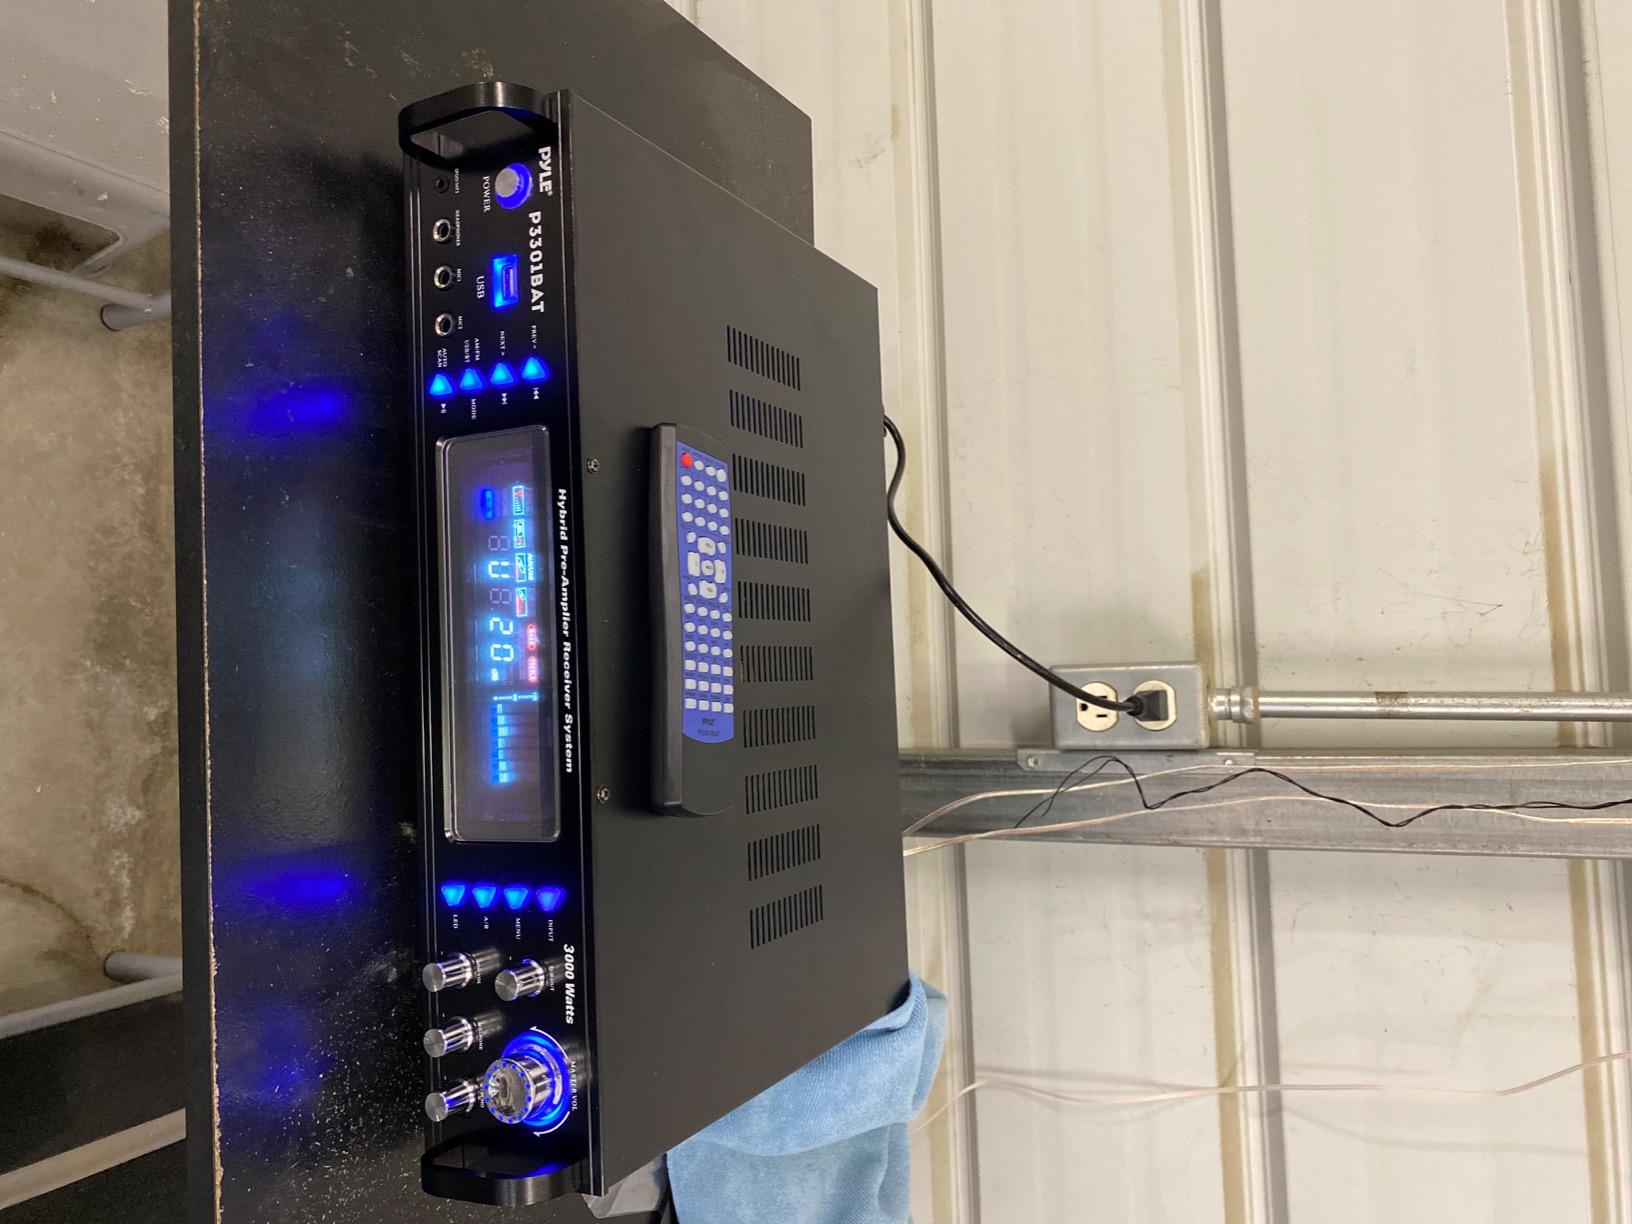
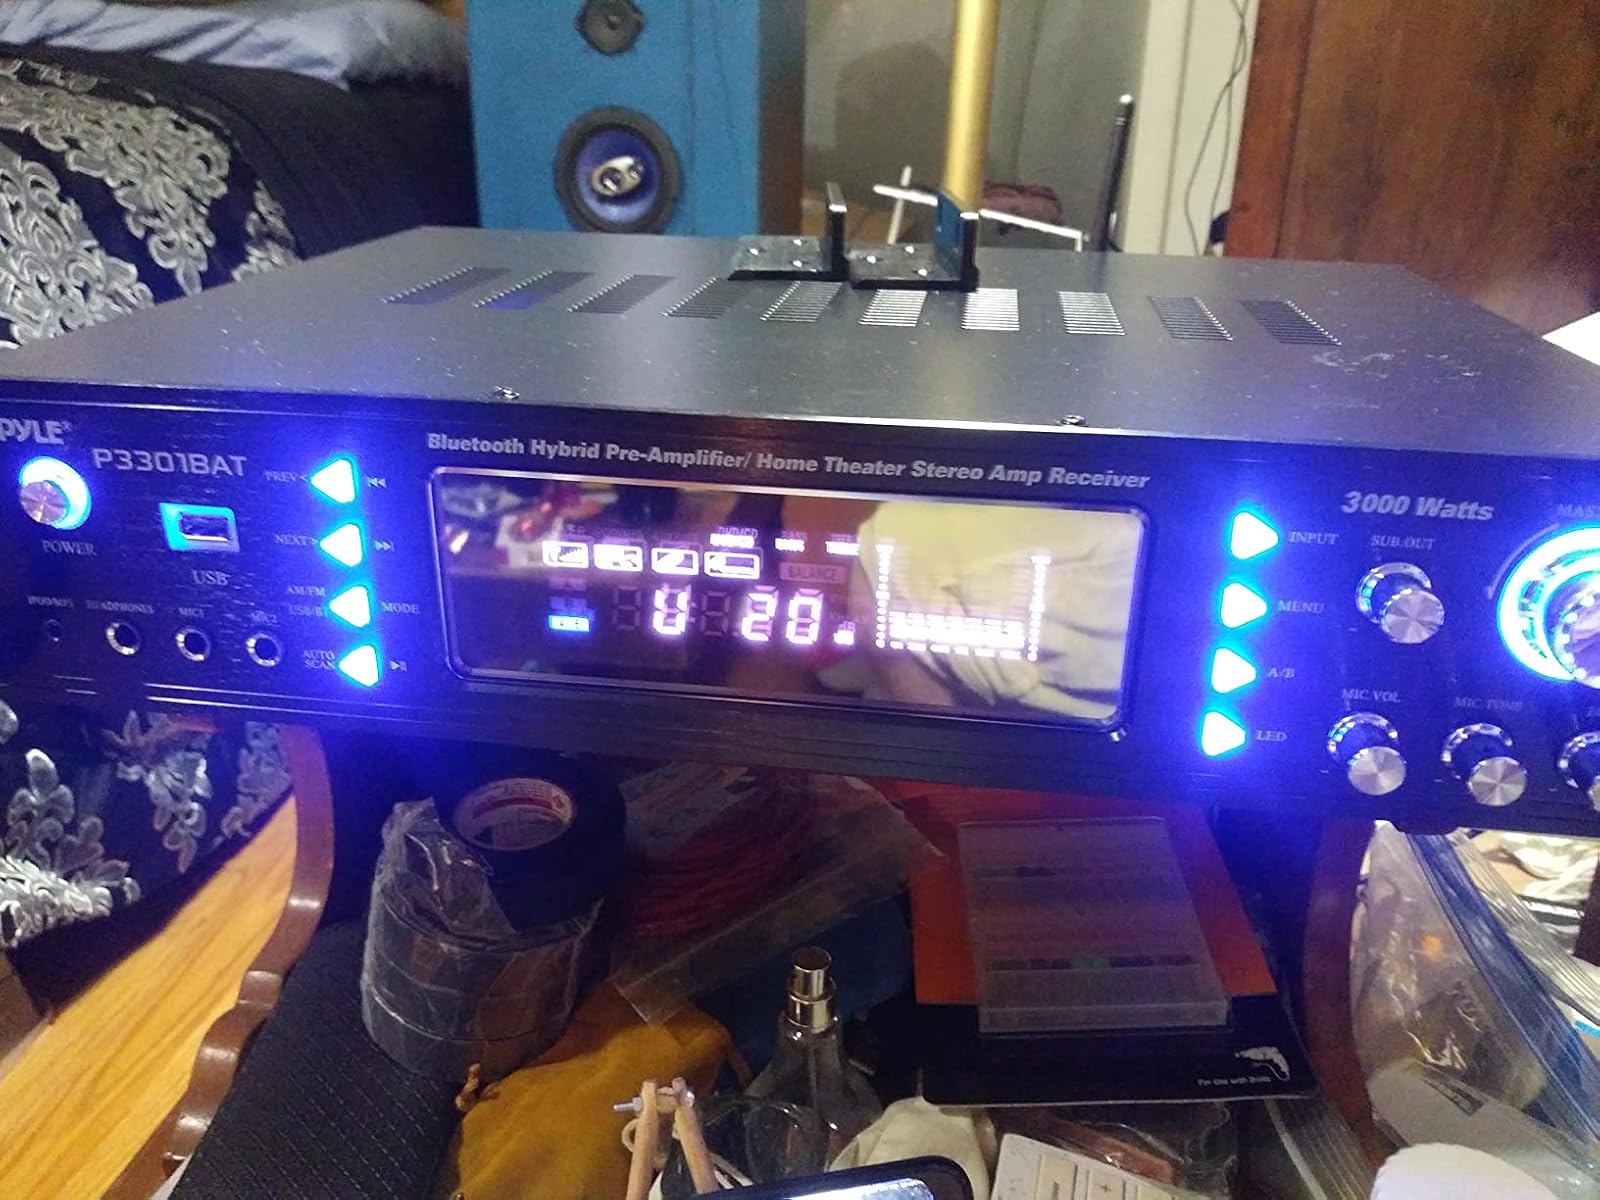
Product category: radio
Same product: yes